Sarasas Witaed Suksa School

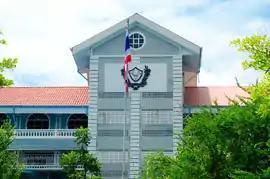
Building 1

Sarasas Witaed Suksa School is a private school in Thailand. It is the 12th school in the Sarasas-affiliated school group. It was founded by Mr. Piboon and Mrs. Pen Sri Yongkamol. It was initially built on an area of 5 rai 48 square wa. Construction began in October 1996 and was completed in May 1997. At first, it was just a 72-meter-long school building, then 6 floors were added in 1999. The area was extended to 8 rai 378 square wah for the construction of a Swimming pool. Indoor parking, a canteen and the second school building were built later in 2006. The school has expanded the area in front of the first building as a pond to construct: the third building, a football field and an outdoor car park, to meet the growing number of students and staff. Currently, the school has a total area of 13 rai 1 ngan 26 square meters